History of Marrakesh

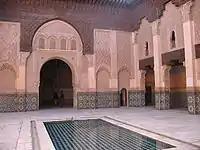
The Ben Youssef Madrasa, erected by Saadians in the 1560s. Its walls are decorated with Islamic geometric patterns in stucco and zellige tilework.

Muhammad al-Sheikh proceeded to invade Wattasid Fez in September 1544/5, defeating and capturing the sultan Ahmad al-Wattasi. But the religious jurists and the Qadiri marabouts, strong in Fez, refused him entry into the city. Muhammad al-Sheikh was forced to lay siege and finally conquered the city by force in September 1549. The Saadians proceeded to advance east and annex Tlemcen in 1550.